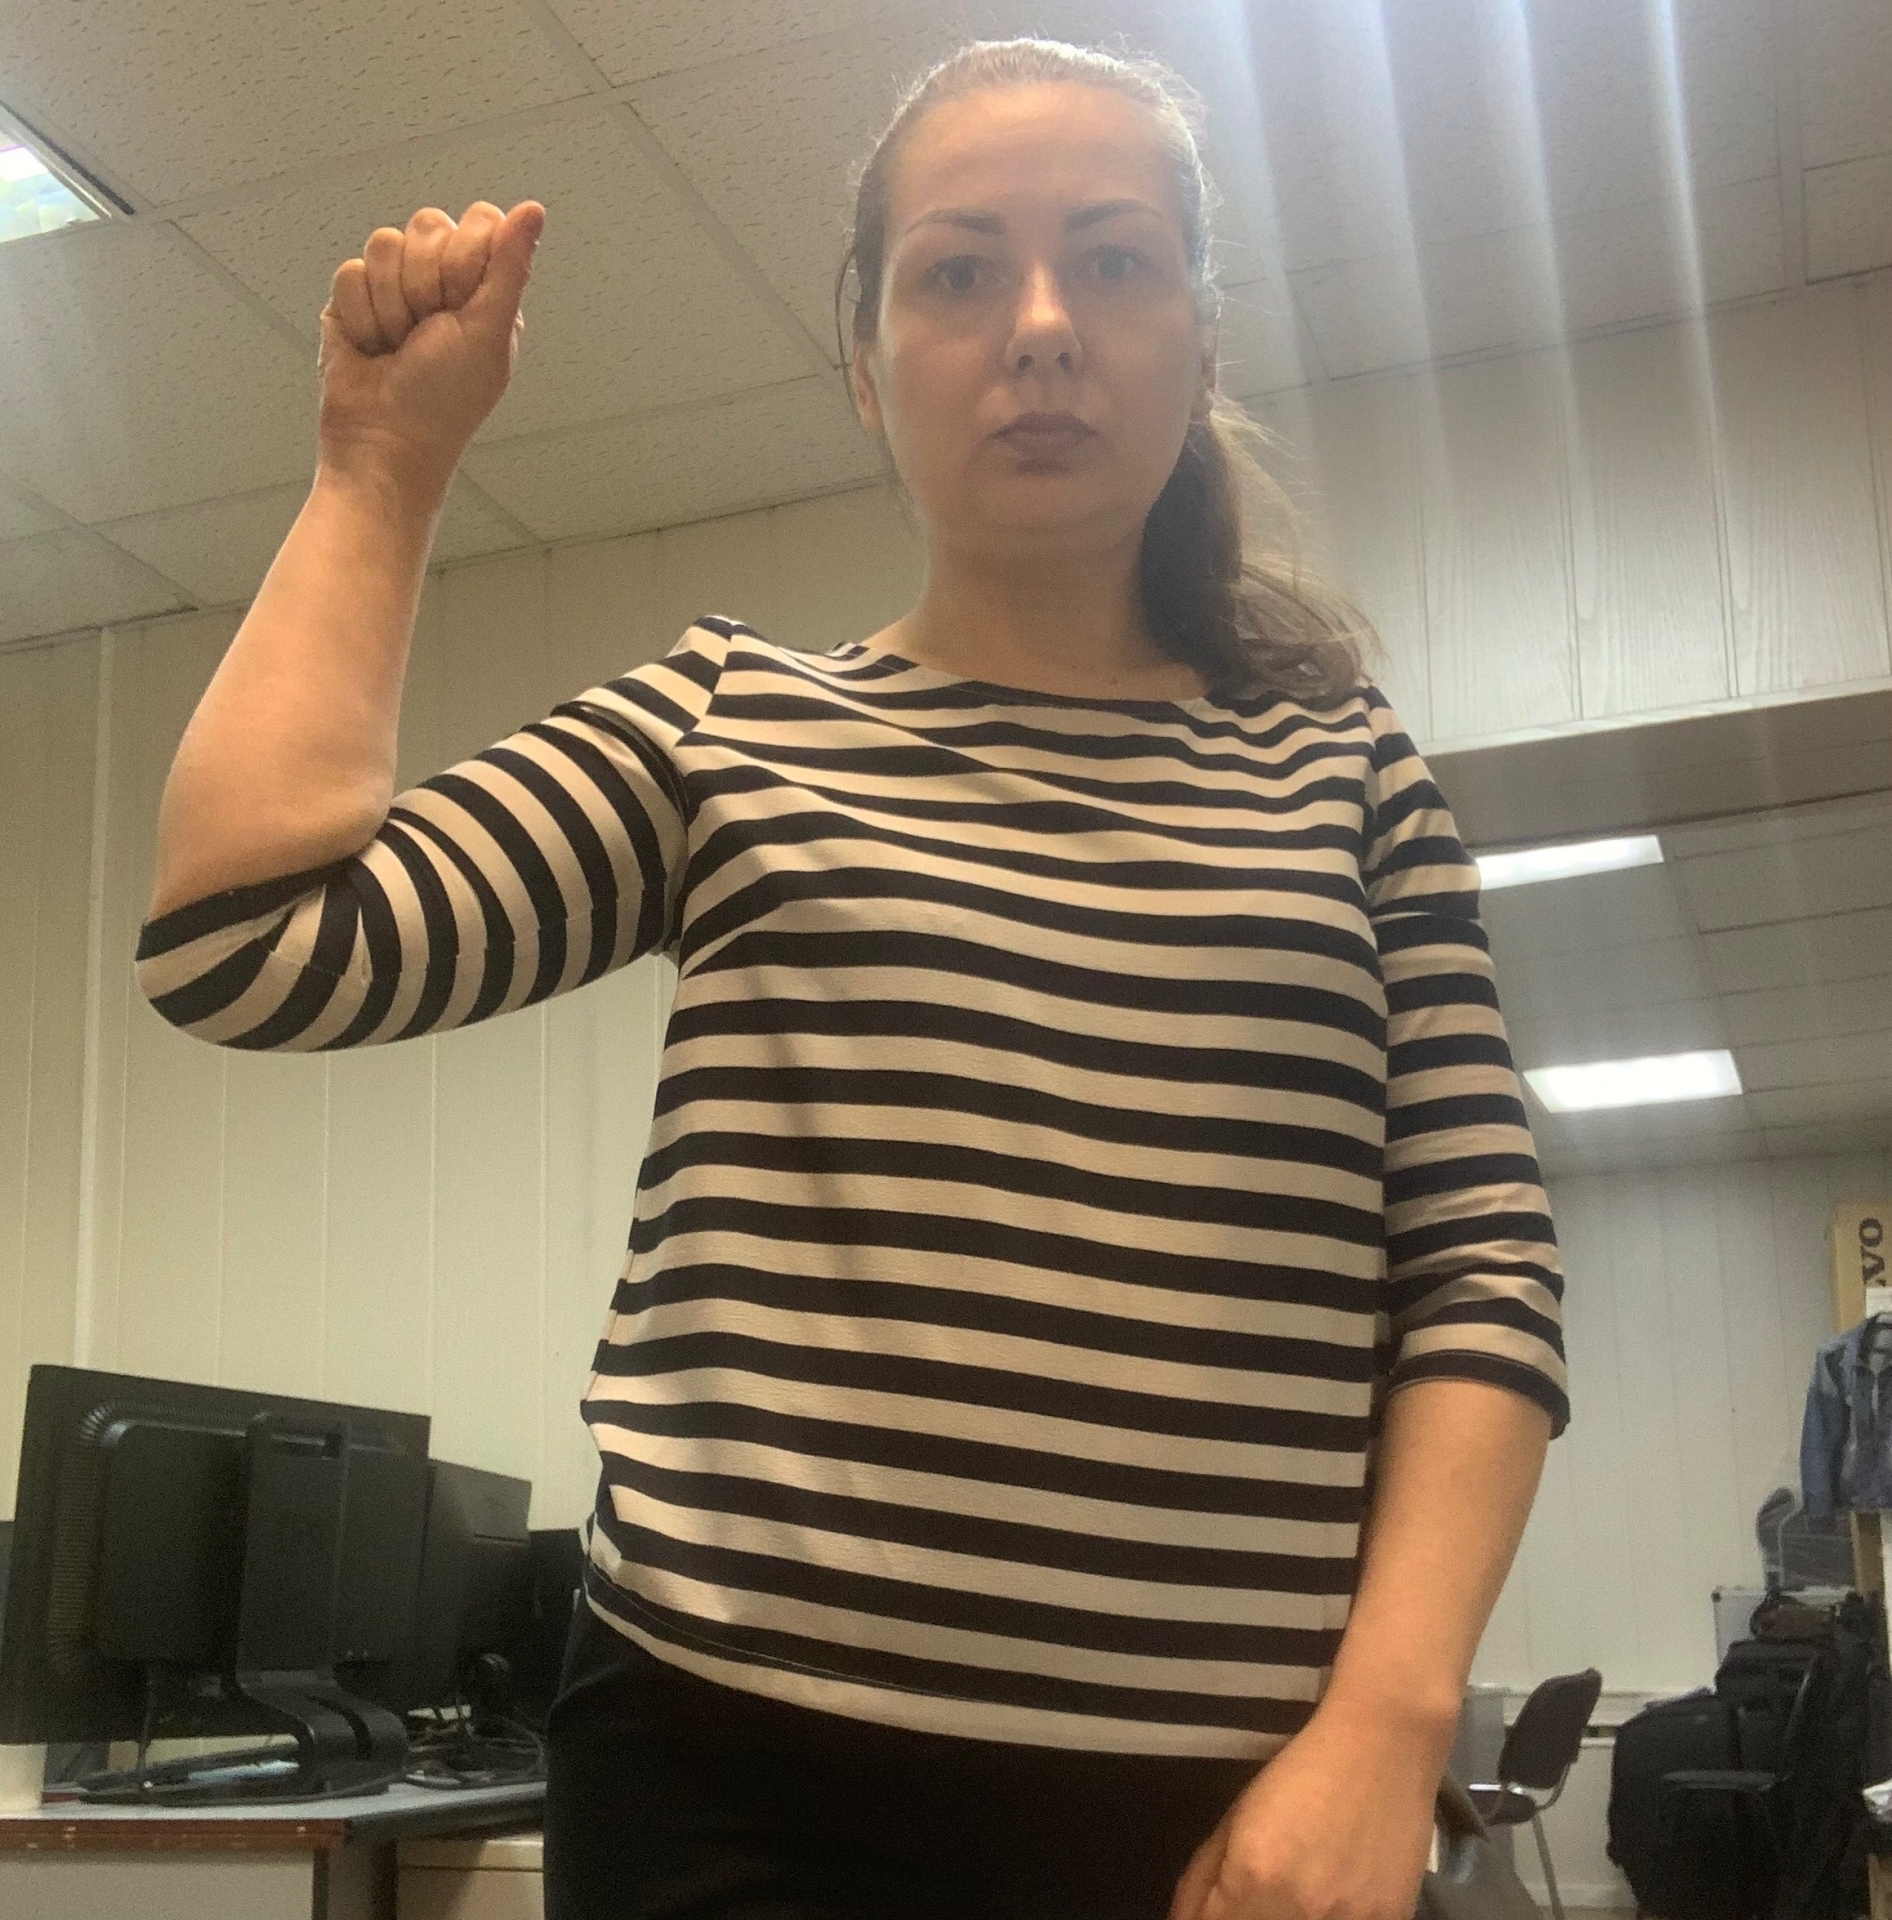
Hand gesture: fist